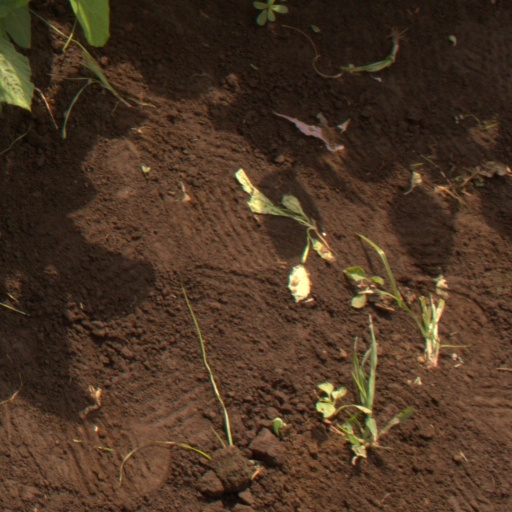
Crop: soybean